Jean-Louis Le Loutre

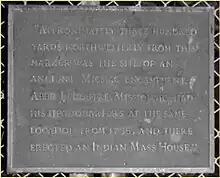
Plaque at Father Le Loutre's Mission, Shubenacadie, Nova Scotia

The conquest of Acadia by Great Britain began with the 1710 capture of the provincial capital, Port Royal. In the 1713 Treaty of Utrecht, France formally ceded Acadia to Britain. However, there was disagreement about the provincial boundaries, and some Acadians also resisted British rule. With renewed war imminent in 1744, the leaders of New France formulated plans to retake what the British called Nova Scotia with an assault on the capital, which the British had renamed Annapolis Royal.